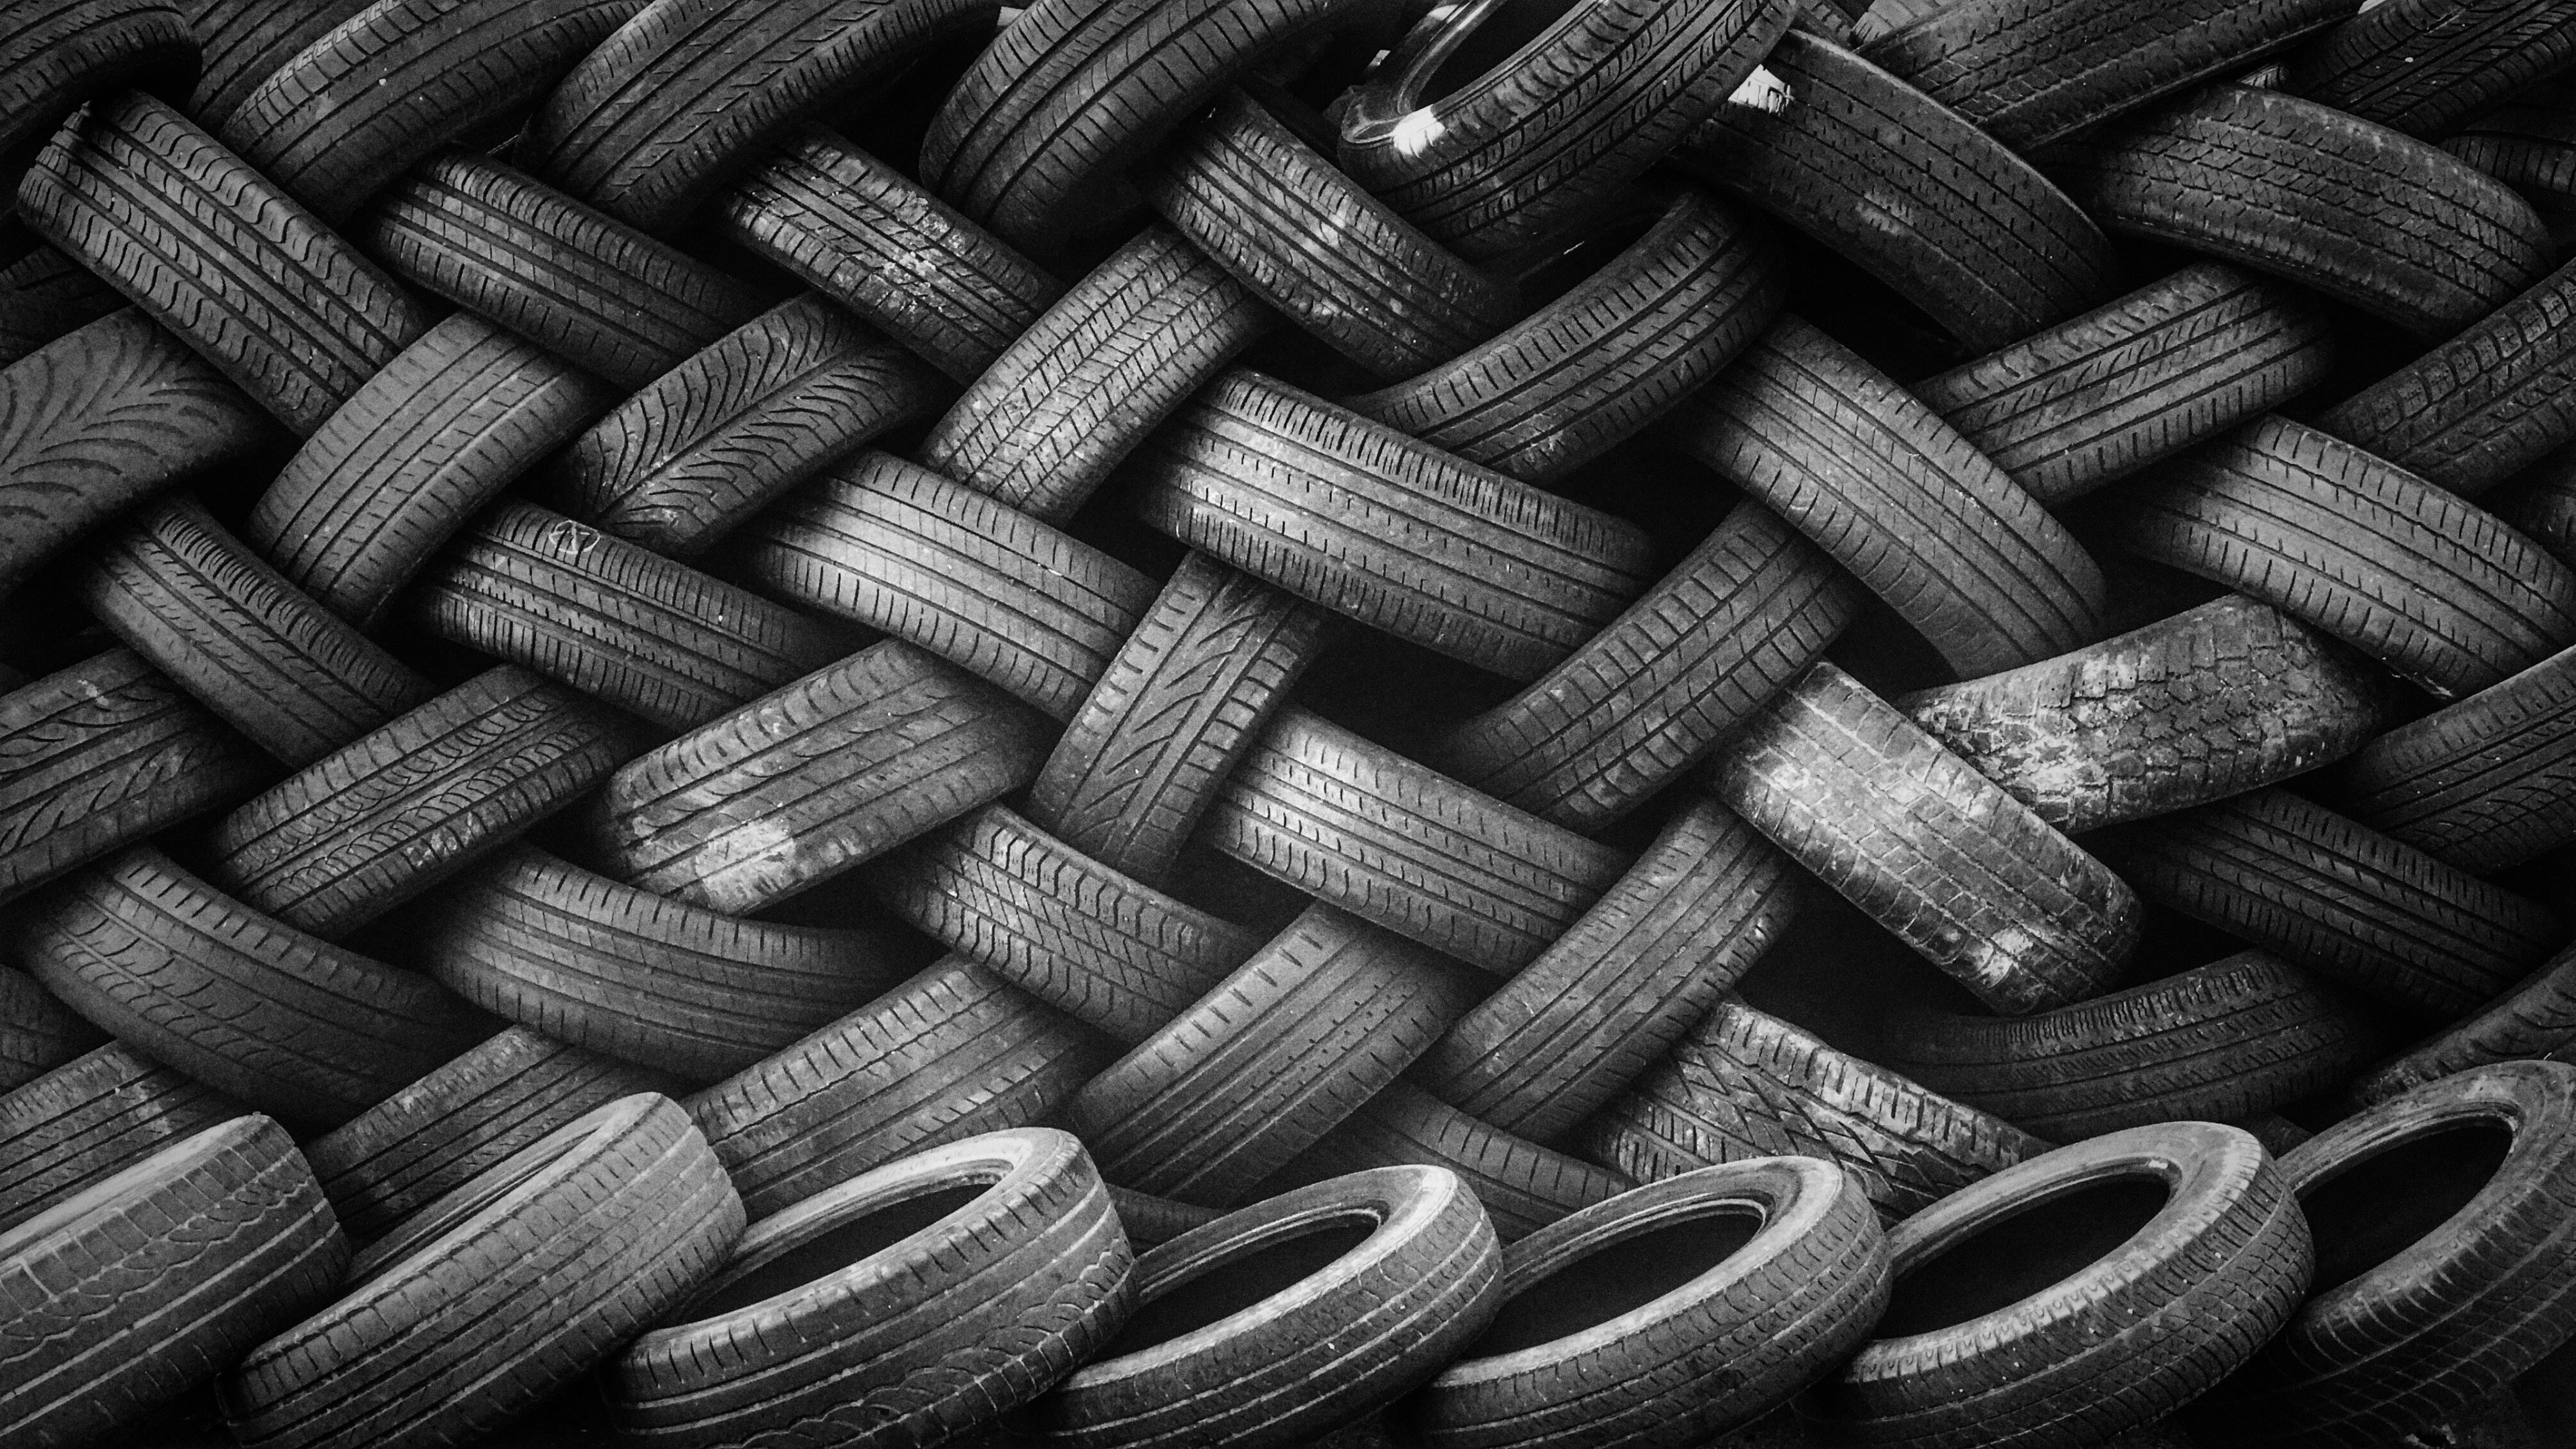
black and white, pile, pattern, food, produce, black, monochrome, tire, close up, tires, rubber, monochrome photography, sunflower seed, automotive tire